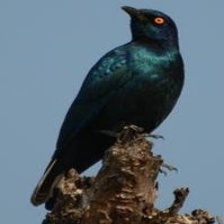
Species: CAPE GLOSSY STARLING
Scientific name: LAMPROTORNIS NITENS